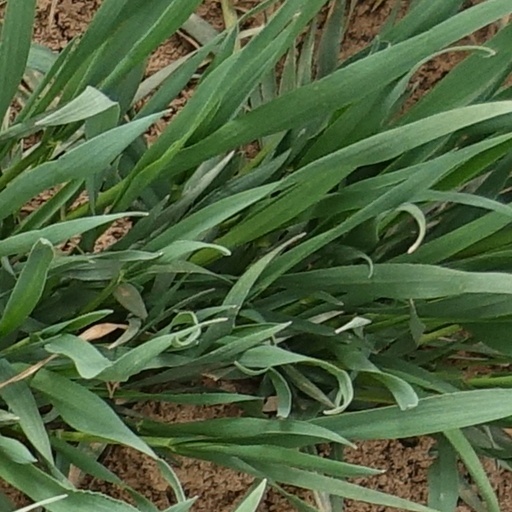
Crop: wheat